Vatnsskarð

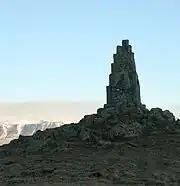
Monument to Stephan G. Stephanson. It is made from many small rocks on top of a rocky hill

There is a monument to the poet Stephan G. Stephansson, who grew up in the area where the monument is now, on Arnarstapi hill on the eastern side of the pass. There are very good views over the region from the top of Arnastapi, and there is a panoramic point just a short way from the monument.